George Stewart Henry

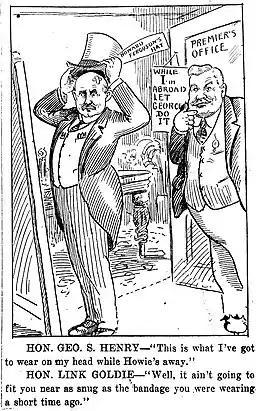

He was elected to the Legislative Assembly of Ontario in 1913 as a Conservative in the riding of York East. In 1918, he was appointed as Minister of Agriculture. In 1920, he ran for the leadership of the provincial Conservatives at that party's first-ever leadership convention but lost to Howard Ferguson who led the party to victory in the subsequent general election. From 1923 to 1930, Henry served as Minister of Highways in the Ferguson government and expanded on the highway system that was initiated by the previous government of Ernest C. Drury. When Ferguson stepped down in 1930, barely a year into the Great Depression, Henry succeeded him as Conservative Party leader and as Premier of Ontario. Henry continued his programme of building roads and extended Ontario's highway system from to .